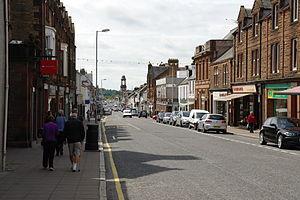
Castle Douglas est une ville écossaise située dans la région de Dumfries and Galloway.